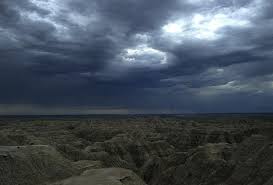
Weather: cloudy or overcast